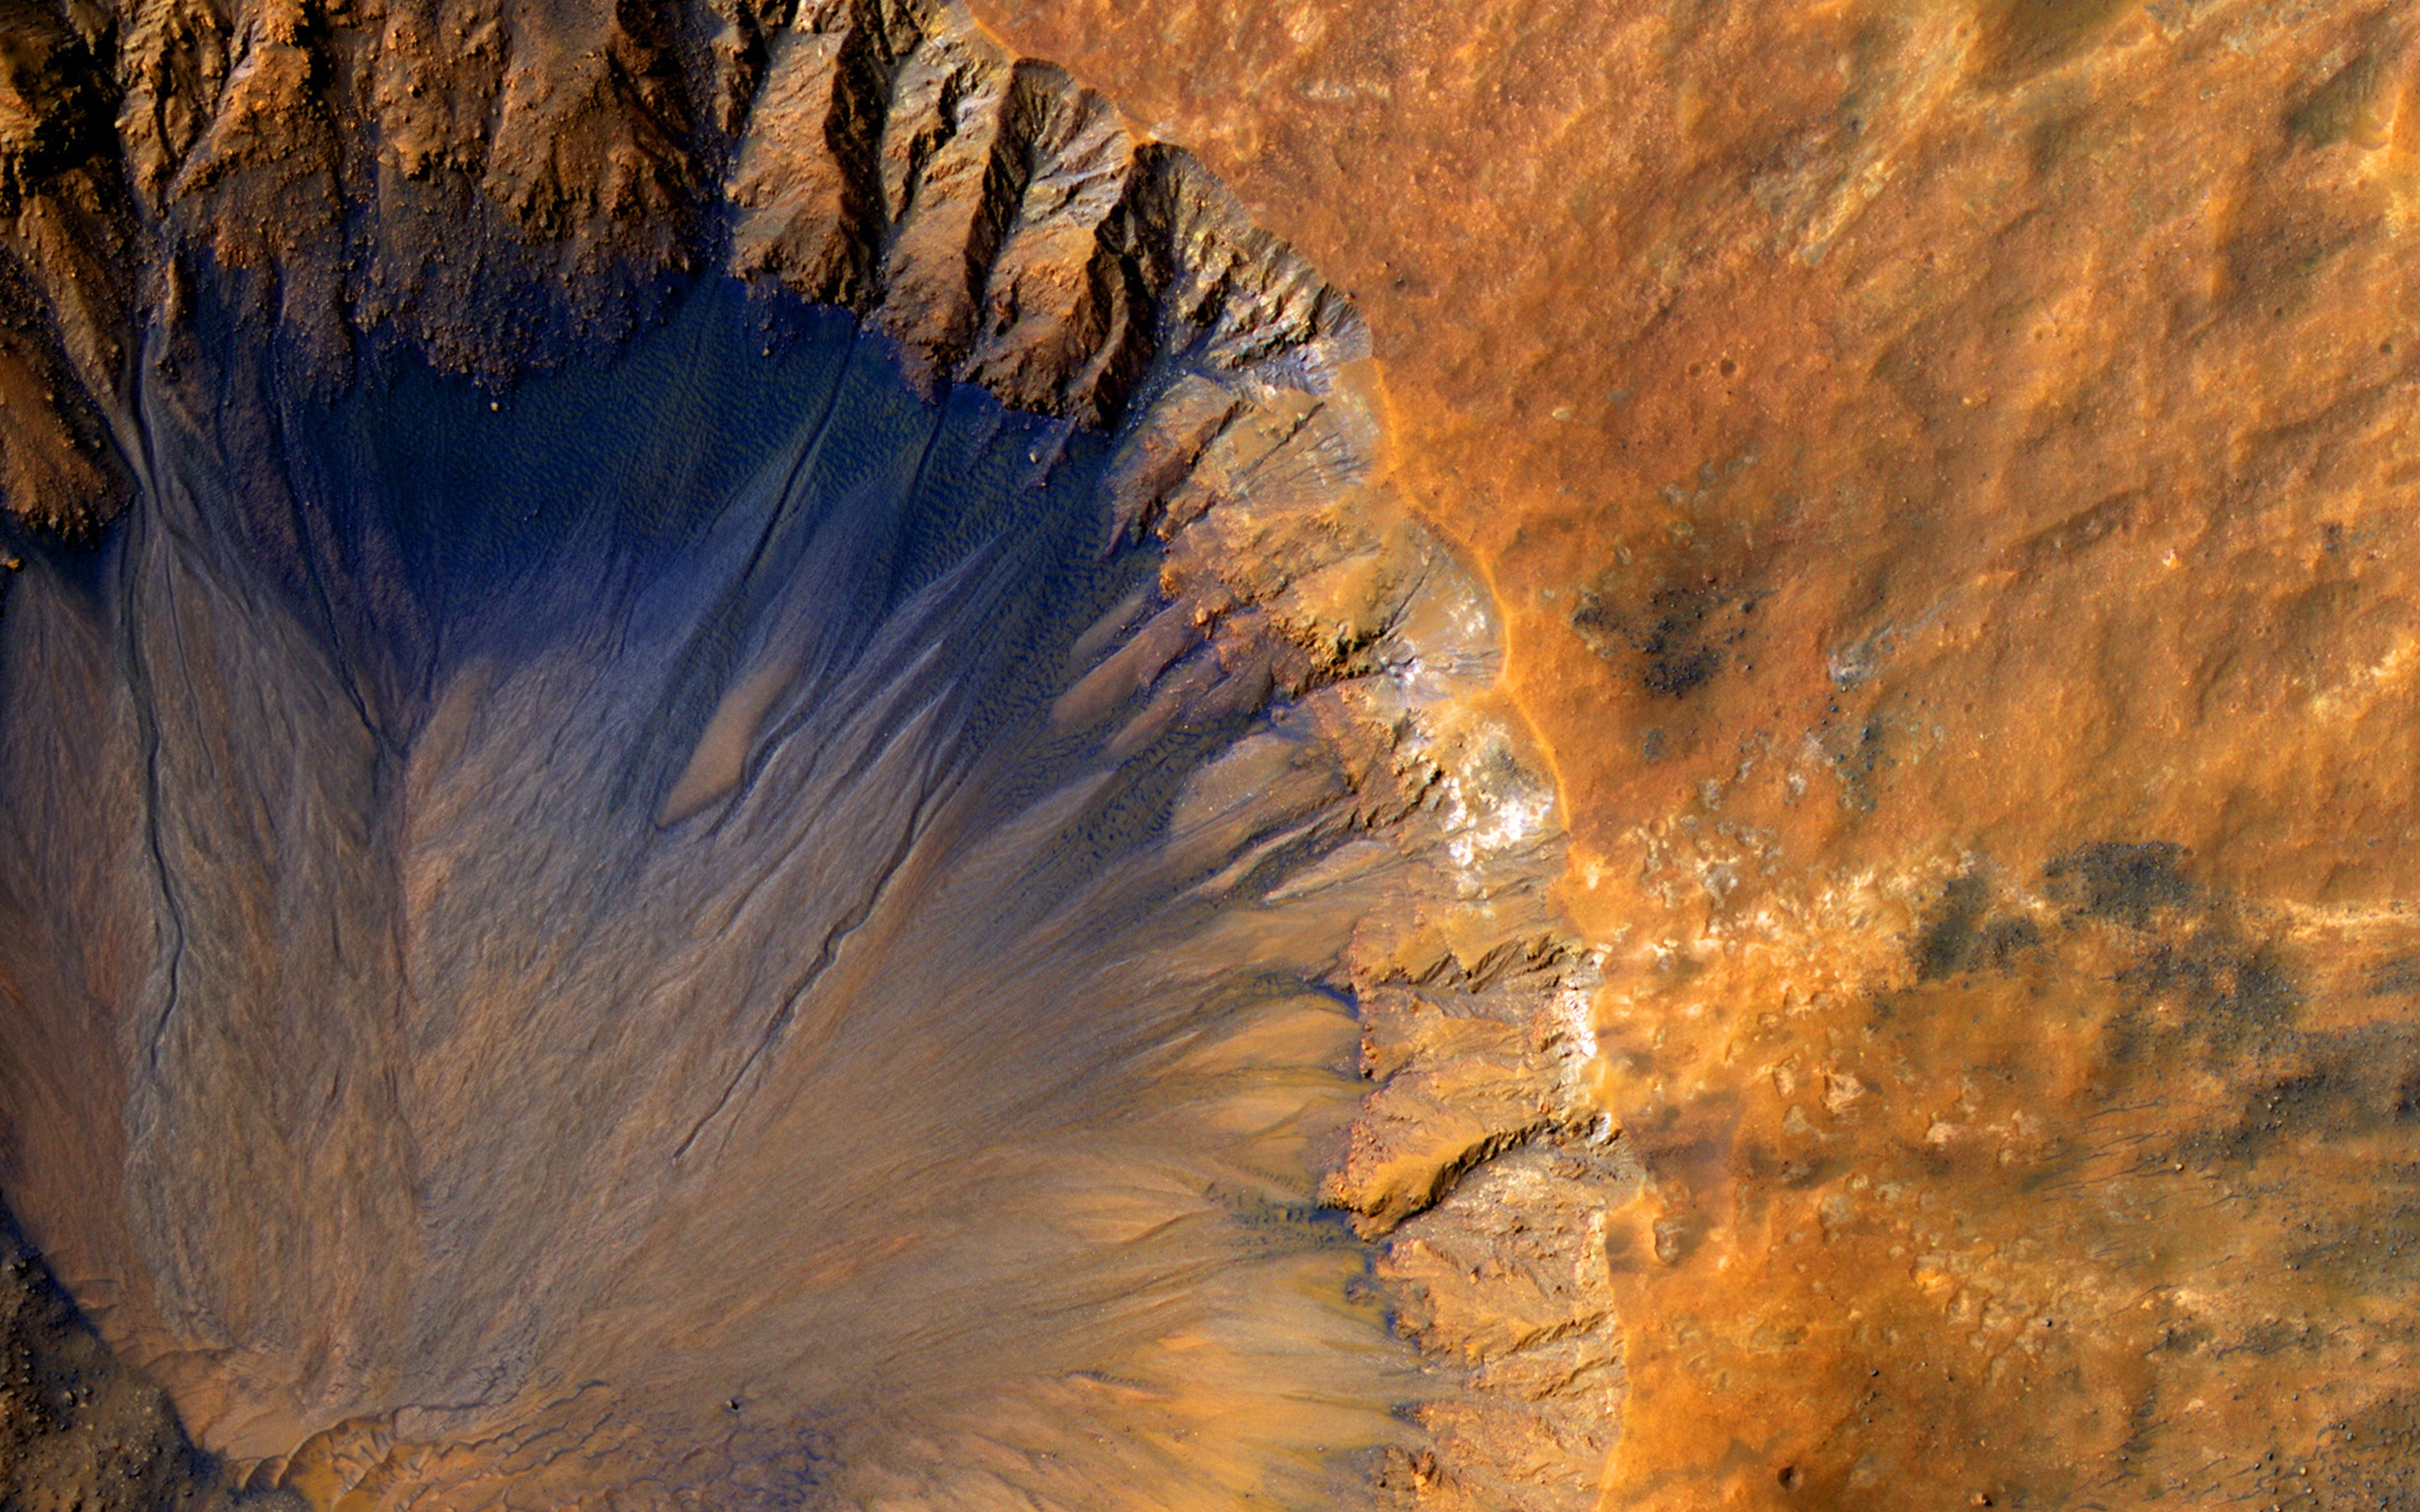
nature, rock, formation, cave, reflection, canyon, terrain, aerial view, concrete, geology, mars, landform, topography, geographical feature, royalty free images